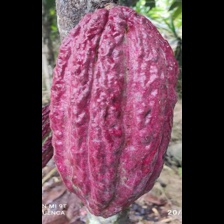
Label: sana